Orlando Brice House

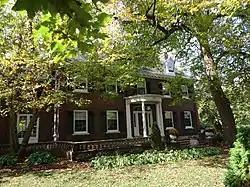
Orlando Brice House

The Orlando Brice House is located in Eau Claire, Wisconsin.